Burning Man

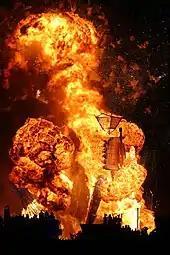
The Man burns at Burning Man, 2014

Burning Man takes place in the middle of a large playa. While not inhabited by humans itself, the area around the playa is home to many animals and plants. Supporters of Burning Man point out that participants are encouraged to leave no trace (LNT) of their visit to Black Rock City (BRC) and to not contaminate the area with litter, commonly known as MOOP (Matter Out of Place). Despite the BLM and LLC's insistence on the practice of LNT, the amount of residual trash at the site has increased over the years.